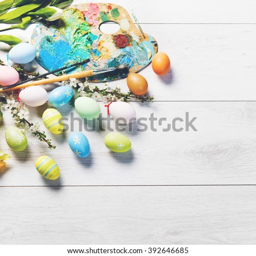
colored eggs on a white wooden table , background